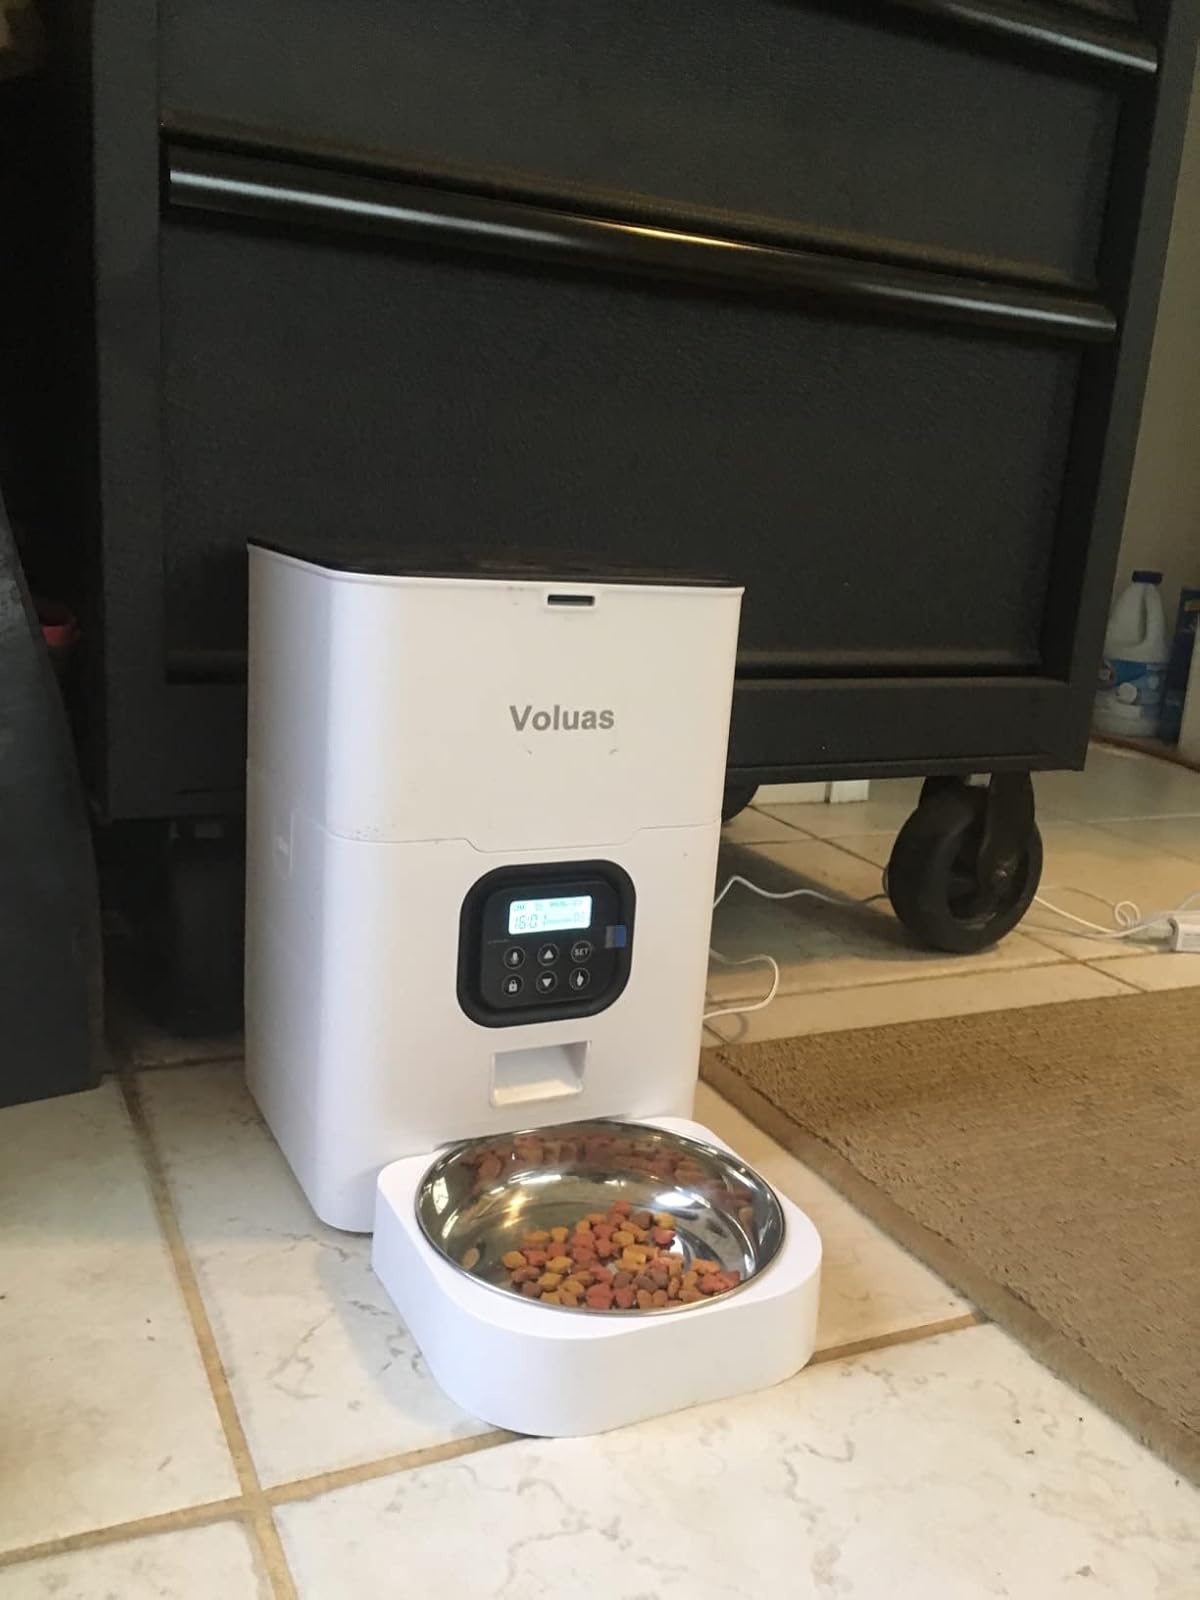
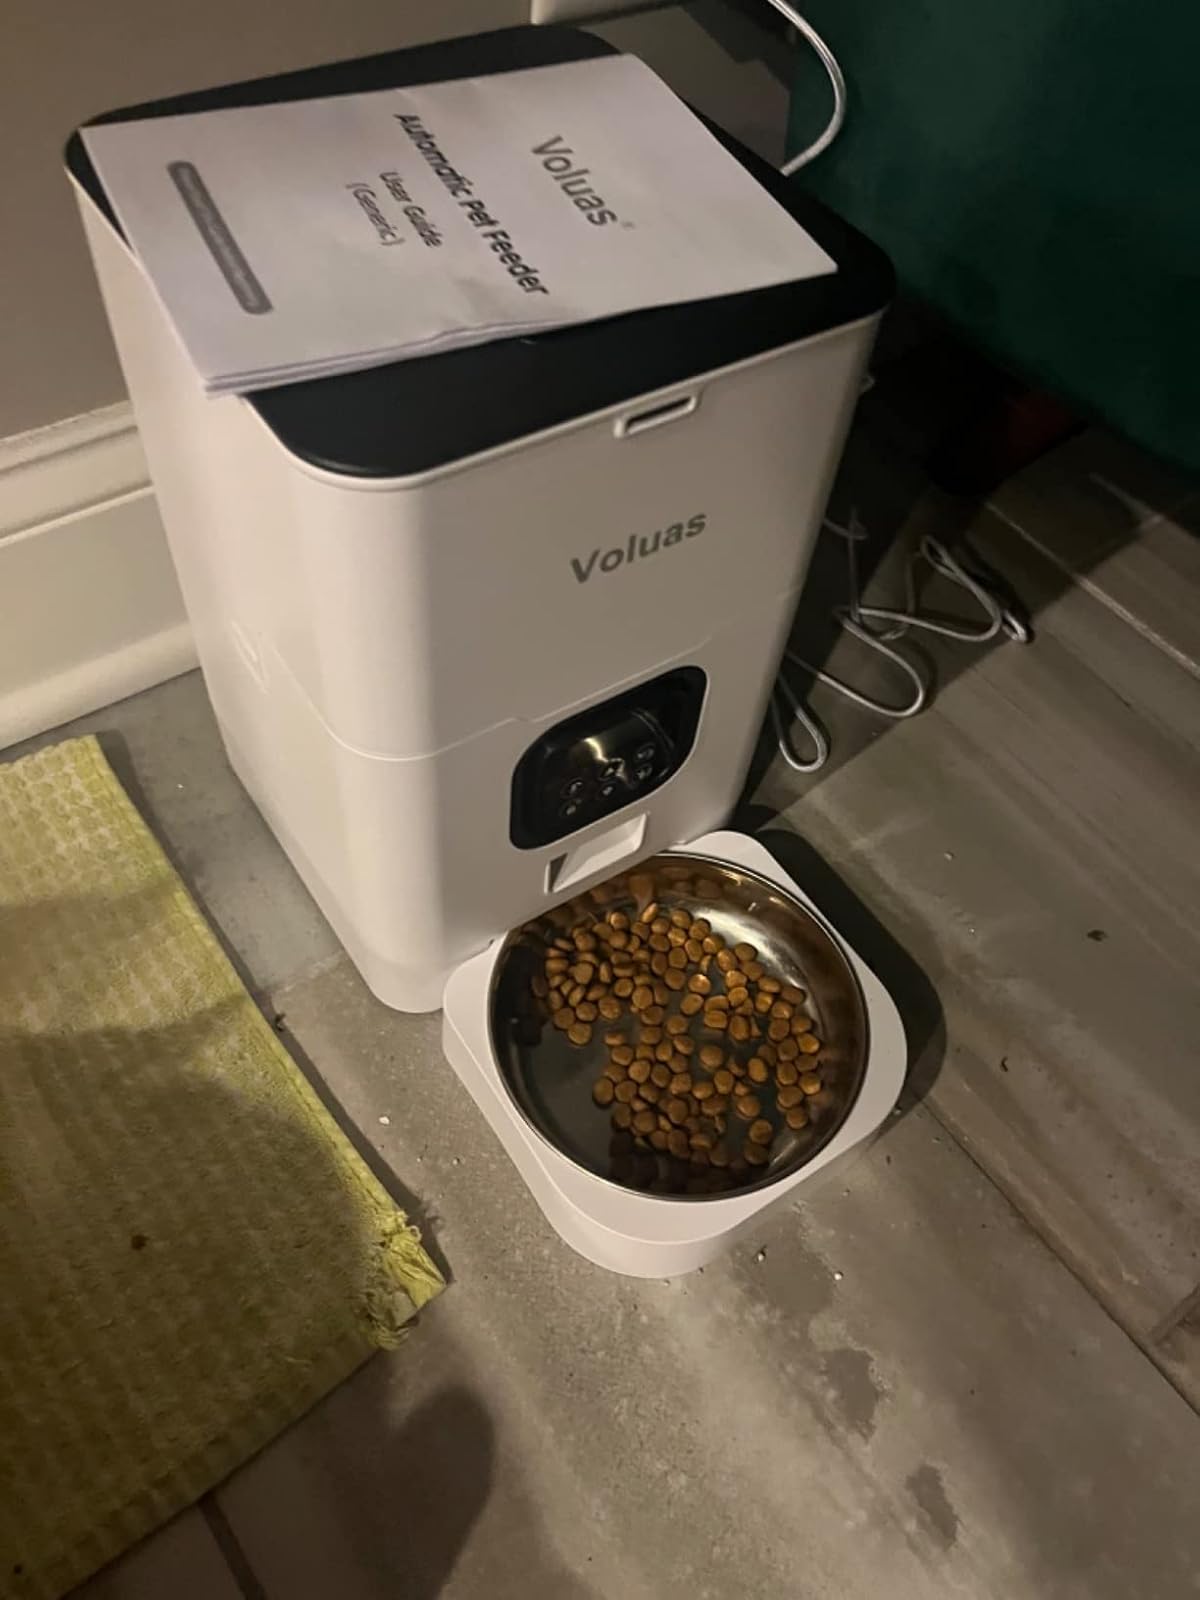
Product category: items_feeder
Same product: yes